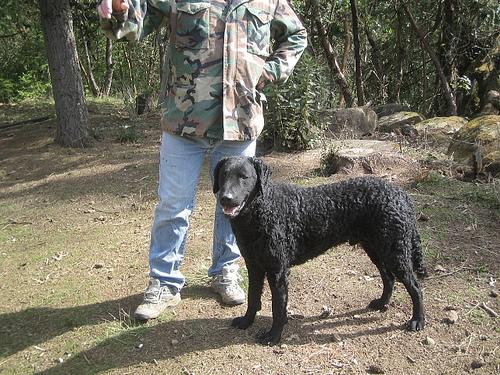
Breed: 202-n000028-curly_coated_retriever